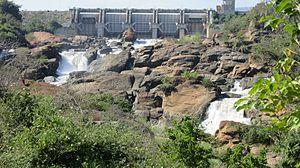
Le secteur de l'énergie au Malawi est dominé par l'utilisation de charbon de bois et de bois à brûler, ce qui représente environ 94% de la consommation d'énergie au Malawi. Le pays a un fort potentiel en hydroélectricité mais ce potentiel n'est pas exploité. En 2009, le taux national d'électrification était de 10% ; 37% des foyers urbains et seulement 2% des foyers ruraux y ont accès.